Heinsberg (Rheinland) station

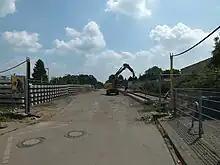
Work on reactivation in June 2012

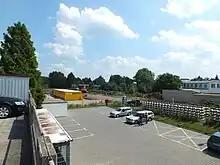
View of the construction site in 2012 ...

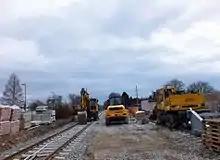
... and in spring 2013

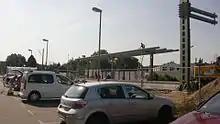
July 2013: fitting out of the platform

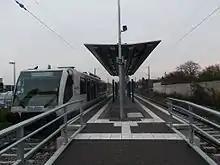
New platform after completion

Heinsberg was originally intended to be reopened for rail traffic in 2008, but due to reductions in subsidies, the reactivation of the railway line was delayed, so that the reactivation was then due in 2012. In October 2011, the first edition of the "West-Express," a publication of the infrastructure manager Rurtalbahn, announced that a Park and Ride facility would be built in Heinsberg. The journey time from Lindern to Heinsberg, including stops, would be 17 minutes.